Martha Vicinus

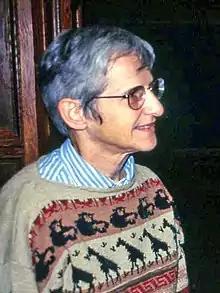
Martha Vicinus at "The Future of the Queer Past" conference at the University of Chicago in September 2000

Martha Vicinus (born November 20, 1939) is an American scholar of English literature and Women's studies. She serves as the Eliza M. Mosher Distinguished University Professor of English, Women's Studies, and History at the University of Michigan. Prior to coming to the University of Michigan, Vicinus was a faculty member in the English Department at Indiana University from 1968 to 1982. She has written several books about Victorian women as well as gender and sexuality. She earned a PhD from the University of Wisconsin in 1968.